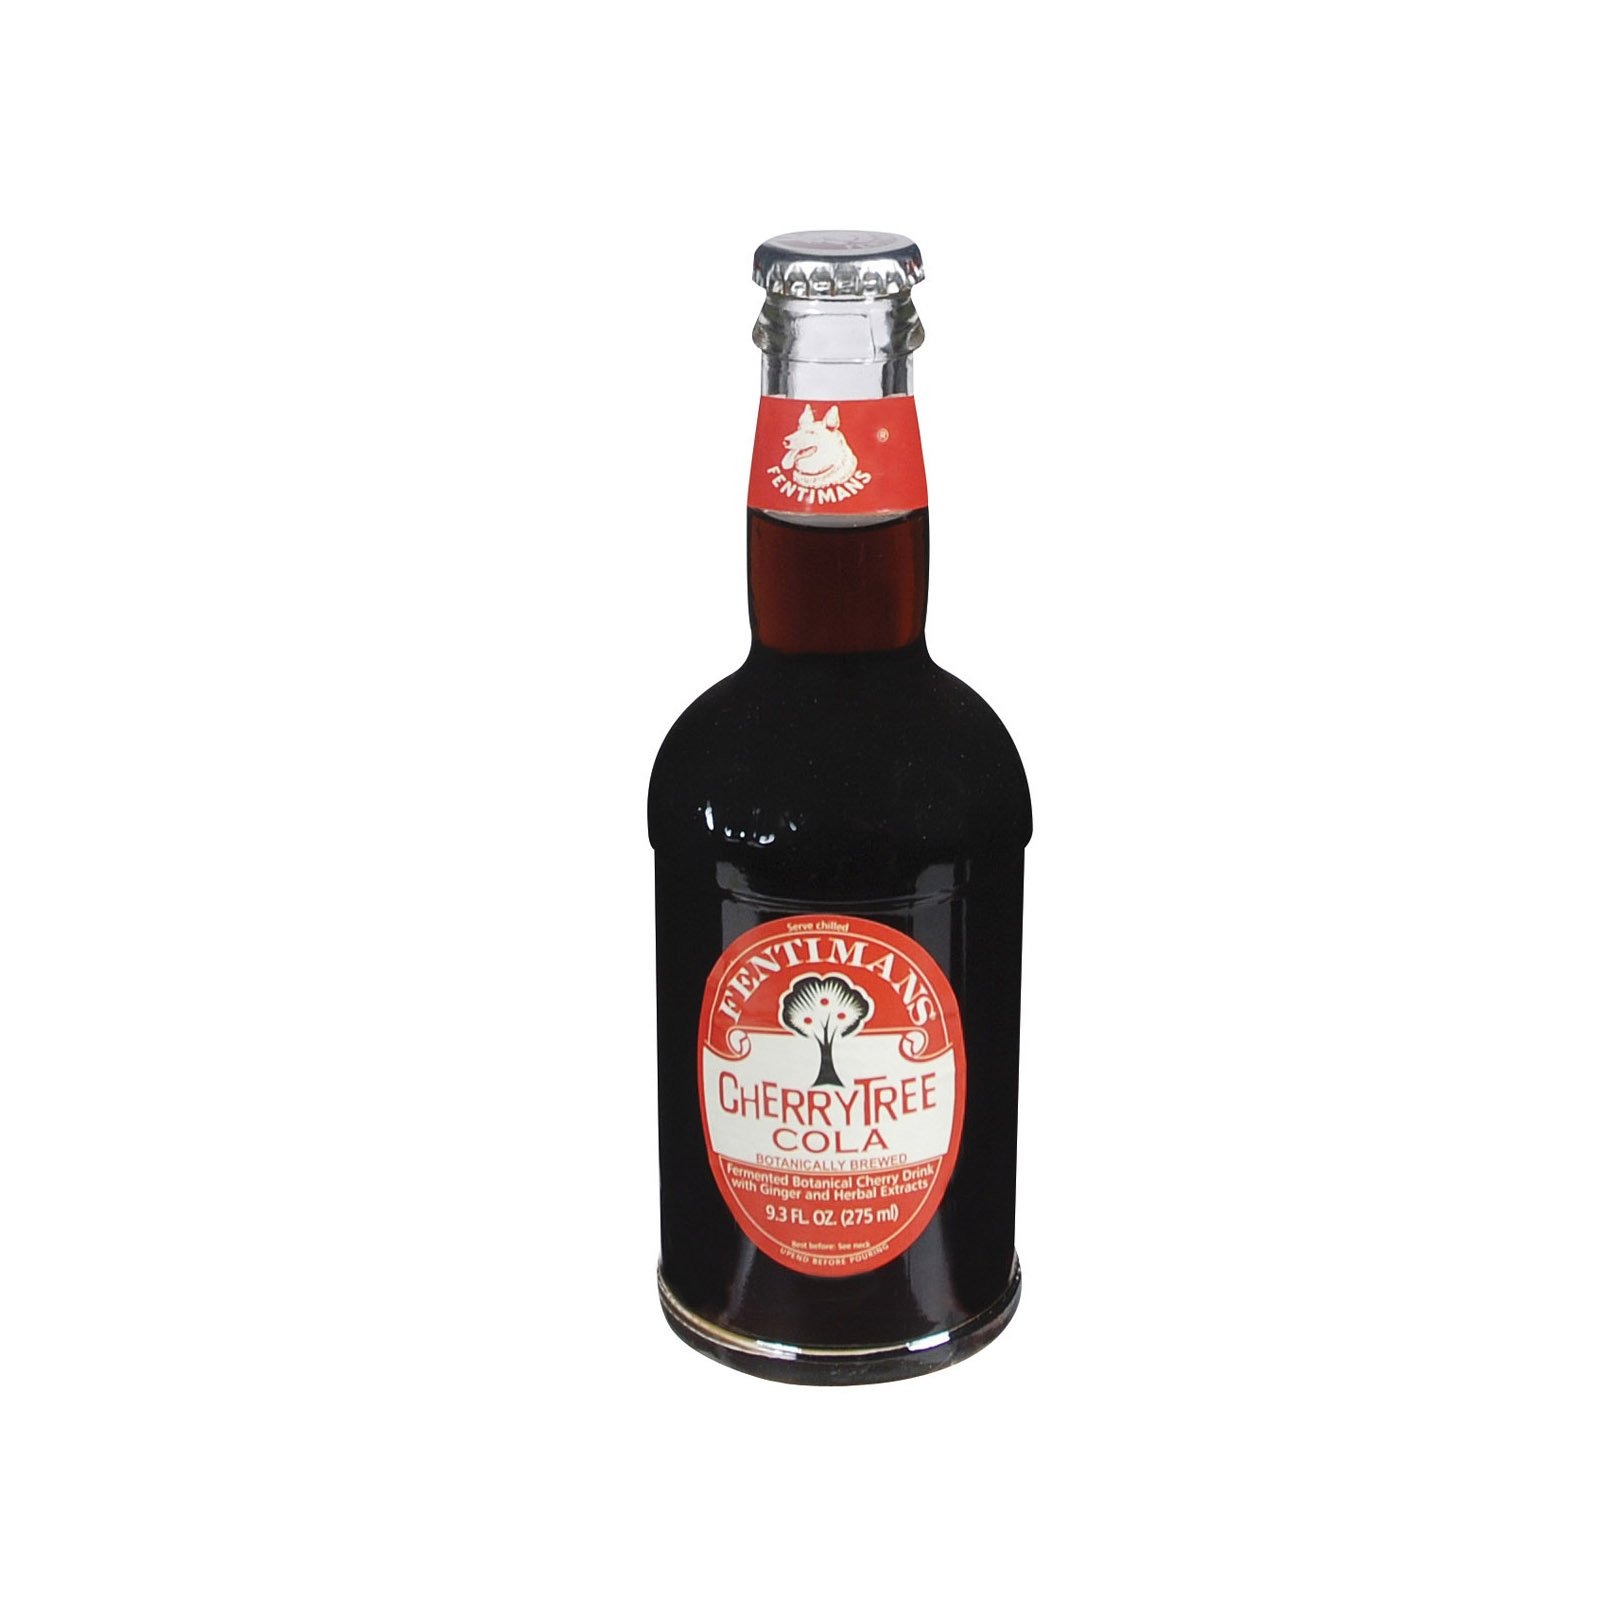
Item Name: Fentimans Cherrytree Cola, 4 ct
Bullet Point 1: Fermented botanical cherry drink with ginger and herbal extracts
Bullet Point 2: Finest natural ingredients
Bullet Point 3: Invigorating and full-flavoured taste
Value: 37.2
Unit: Fl Oz

Price: 49.32